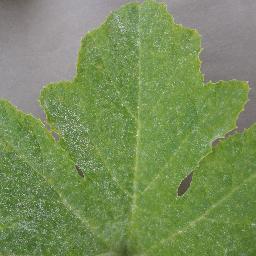
Label: Squash___Powdery_mildew